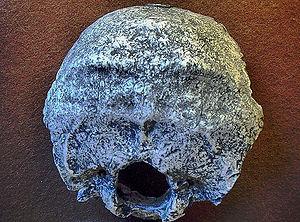
Homme de Swanscombe (Homo erectus), environ 400 000 ans, copie, Museum Tautavel